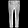
Label: Trouser